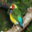
Label: bird